Ovzon

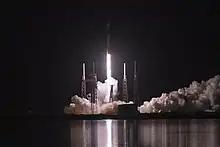
Ovzon-3 Launch

Ovzon planned to procure and launch its own communications satellite Ovzon-3 with a mass of 1800 kg, which was announced on 16 October 2018. The original launch contract was attributed to SpaceX for a Falcon Heavy mission no earlier than the fourth quarter of 2020. The satellite would have been delivered directly into geostationary orbit.